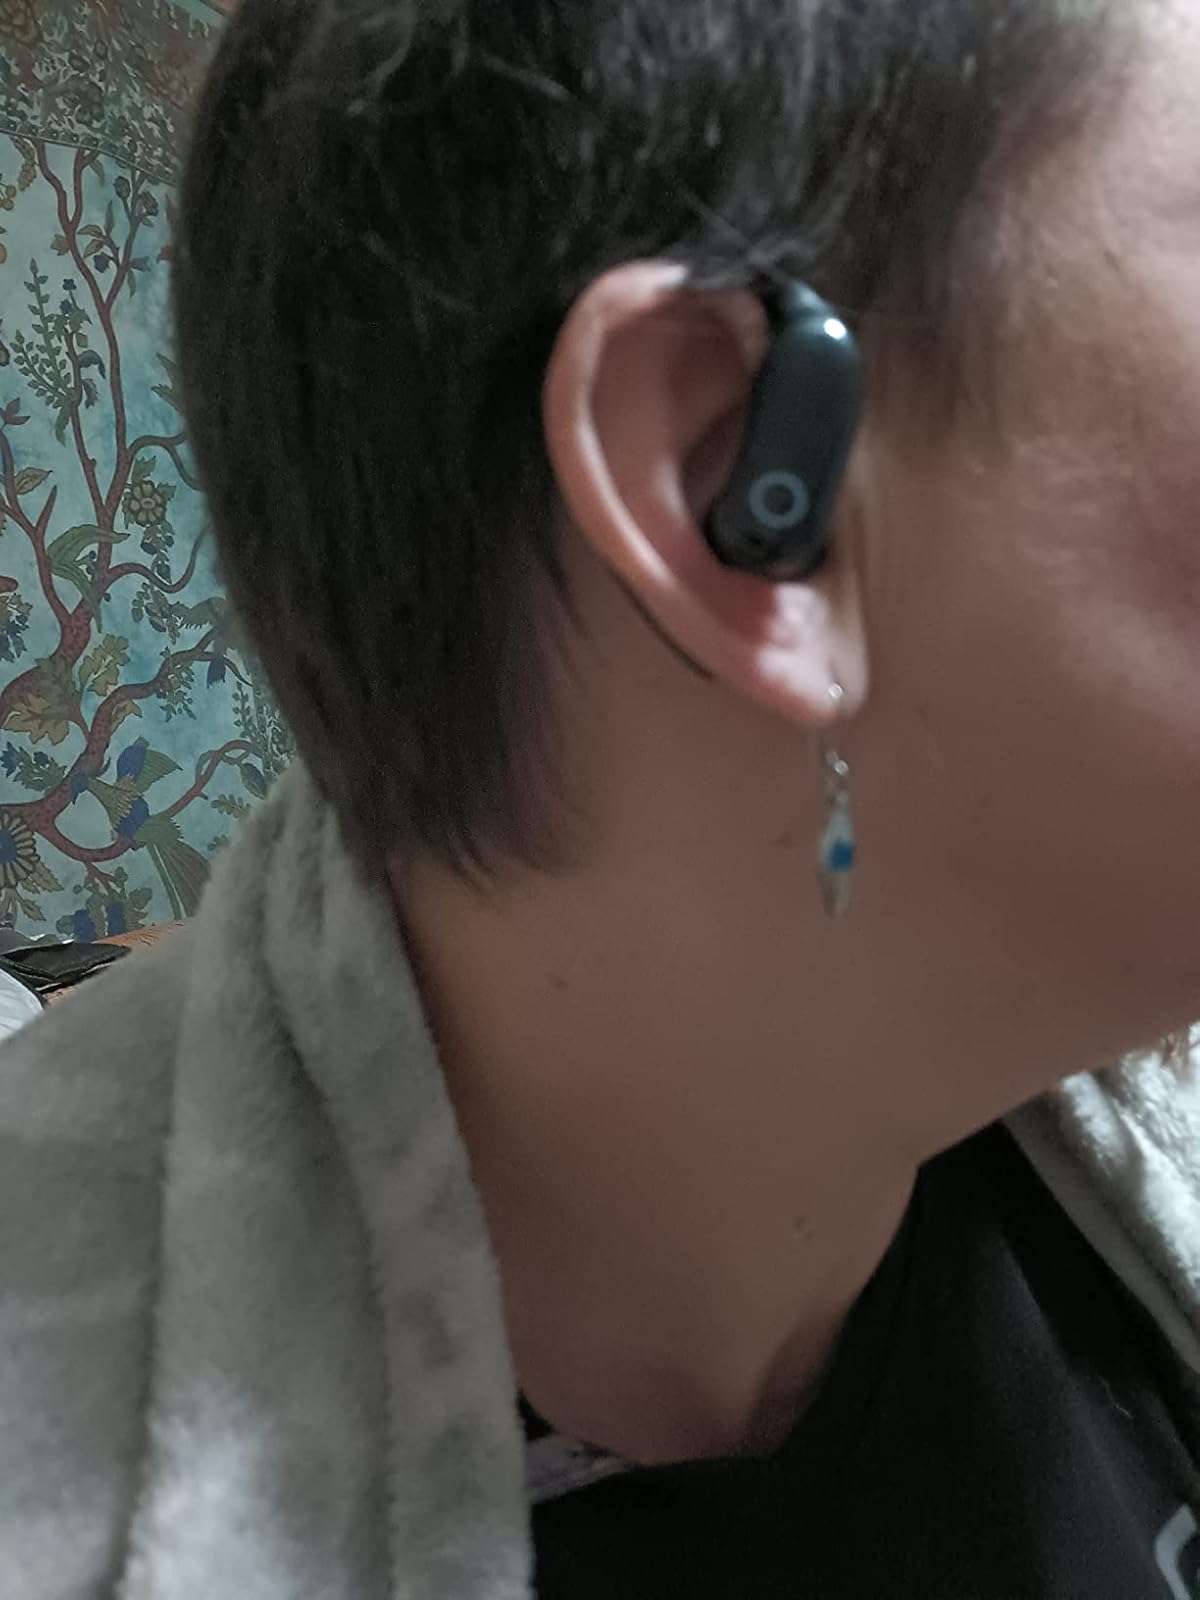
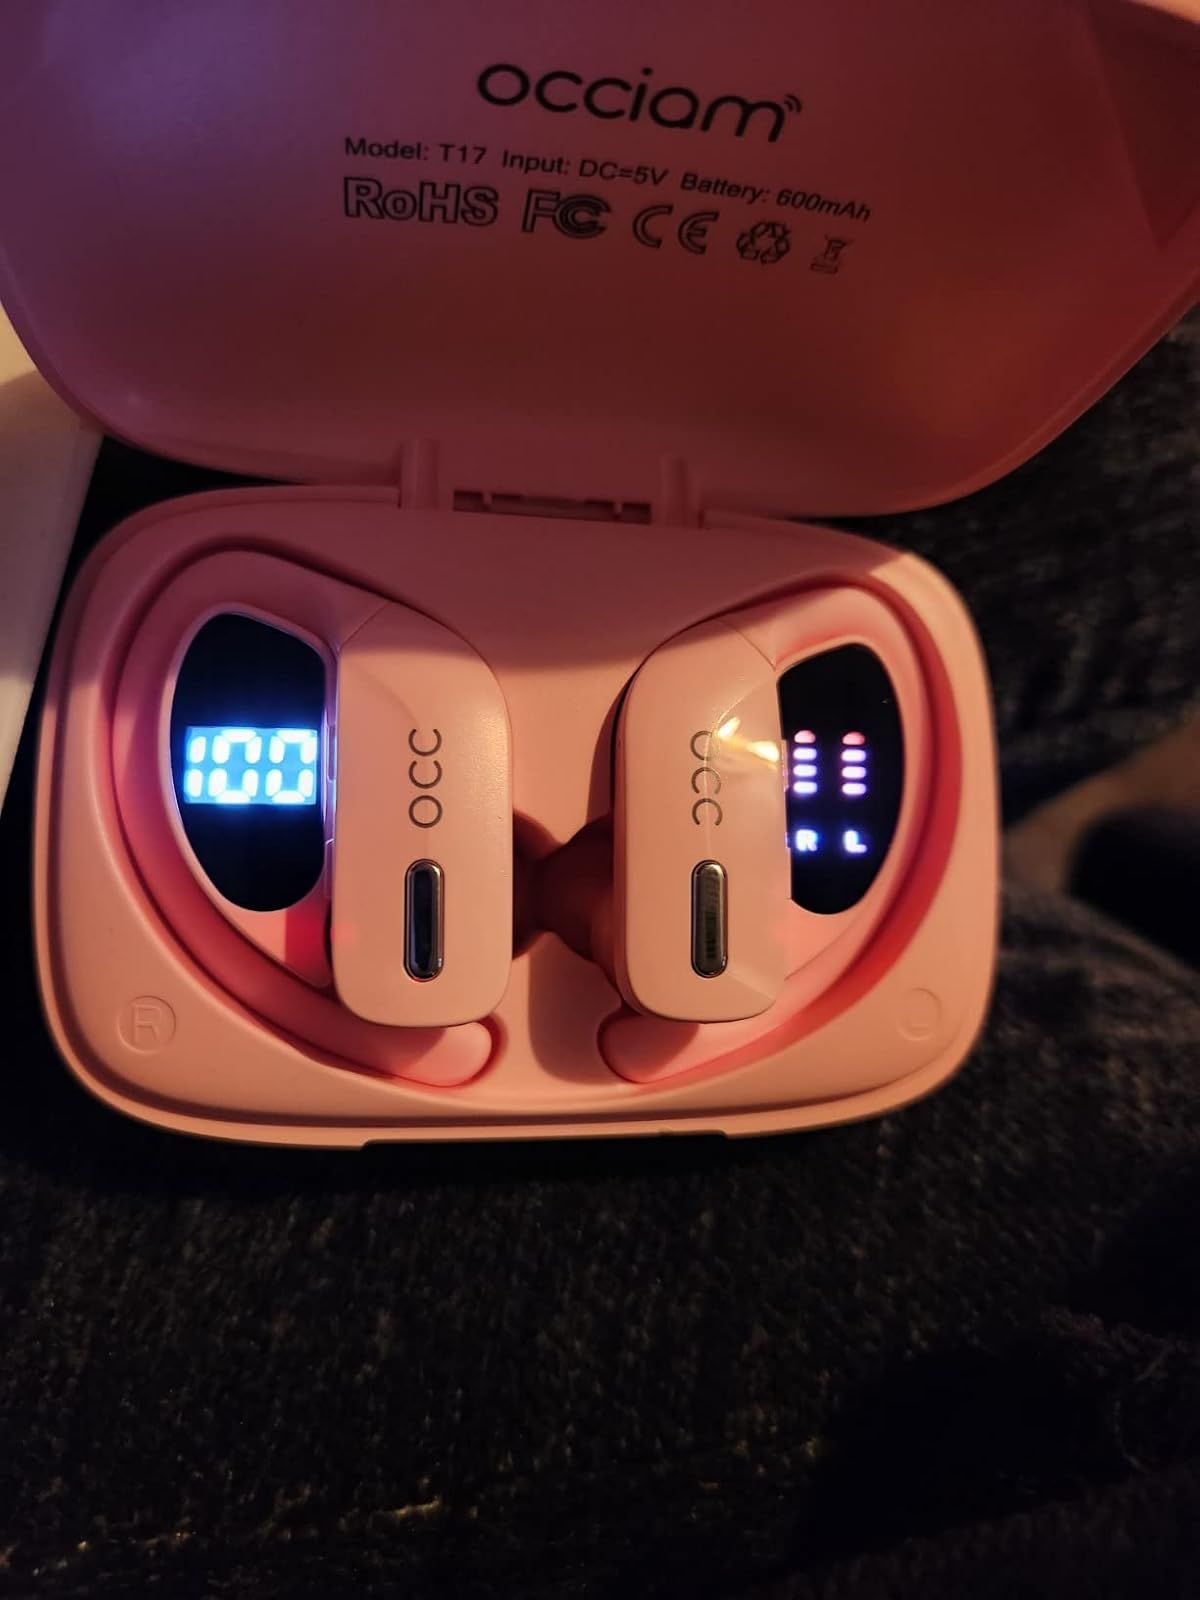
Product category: earbuds
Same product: no